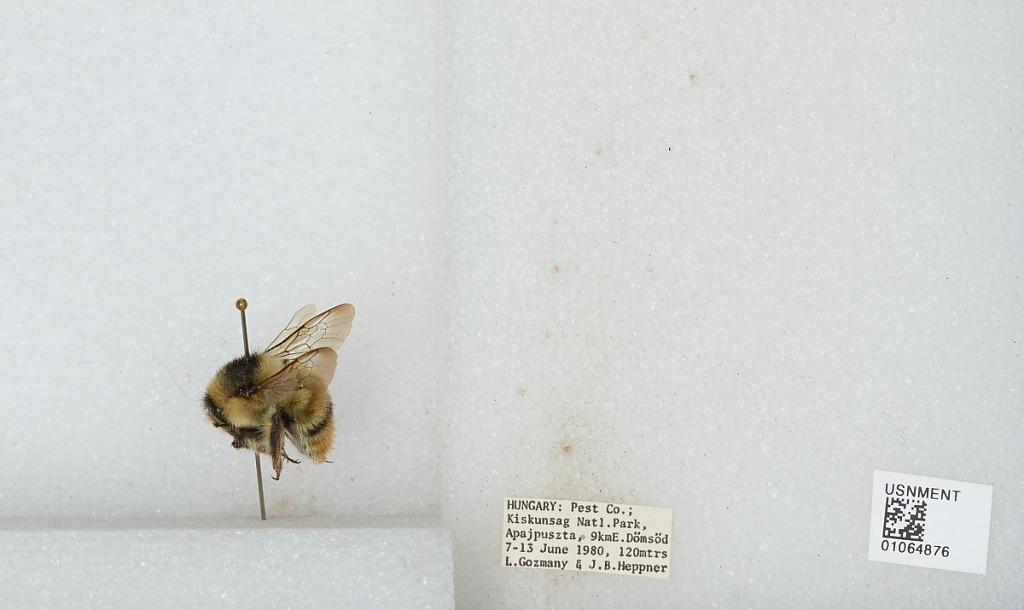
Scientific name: Bombus sp.
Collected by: L. Gozmany & J. Hepper
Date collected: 1980-6-7
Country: Hungary
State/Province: Pest
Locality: Kiskunsag National Park, Apajpuszta, 9 kilometers east of Domsod
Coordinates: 47.0968, 19.0958